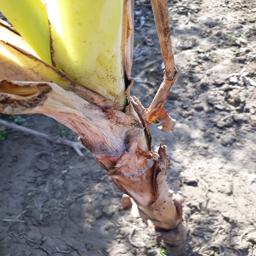
Label: BACTERIAL SOFT ROT